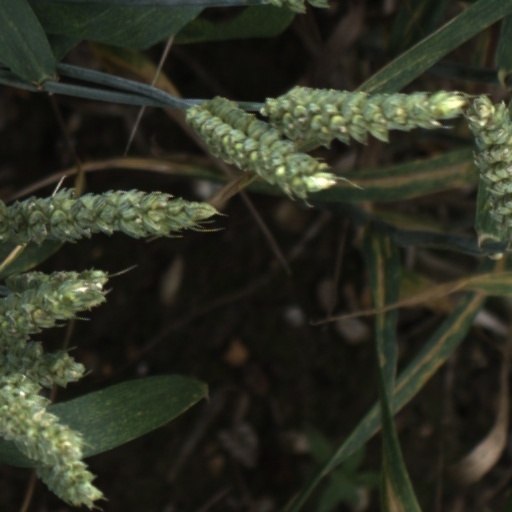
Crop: wheat